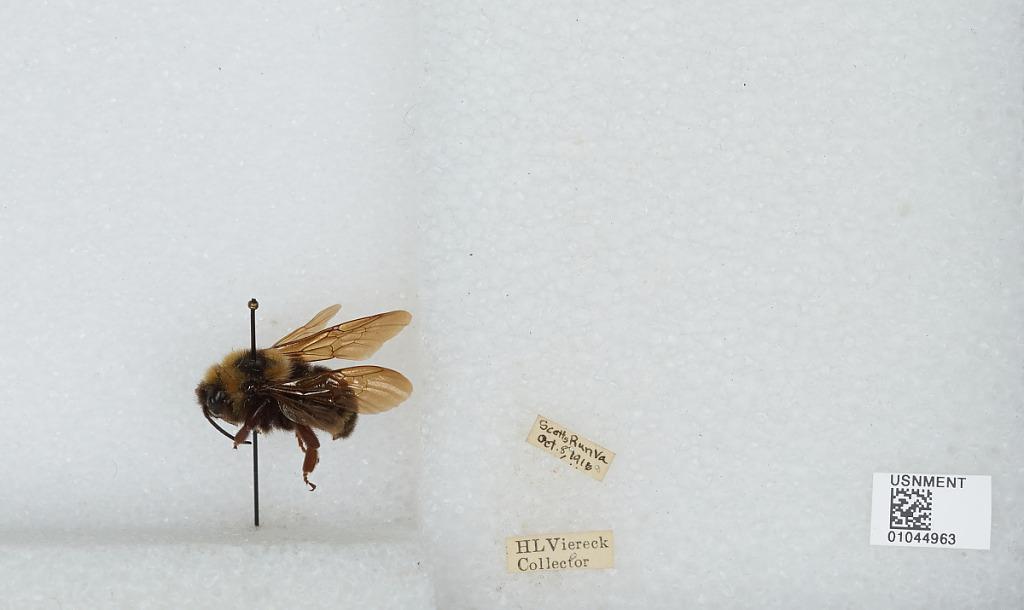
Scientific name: Bombus (Psithyrus) variabilis (Cresson)
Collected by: H. Viereck
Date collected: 1916-10-8
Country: United States
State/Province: Virginia
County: Fairfax
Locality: Scott's Run
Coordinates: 38.9636, -77.2042